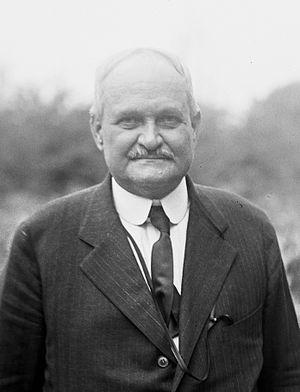
Le gouverneur du Commonwealth de Virginie est le détenteur du pouvoir exécutif dans l'État américain de Virgine et le commandant en chef des forces militaires de l’État. Il est élu pour un mandat de quatre ans non renouvelable. Le gouverneur a le devoir d'appliquer les lois de l’État, et le pouvoir d'approuver ou de mettre son veto aux projets de loi adoptés par l'Assemblée générale de Virginie, de convoquer l'assemblée législative, et d'accorder des grâces.